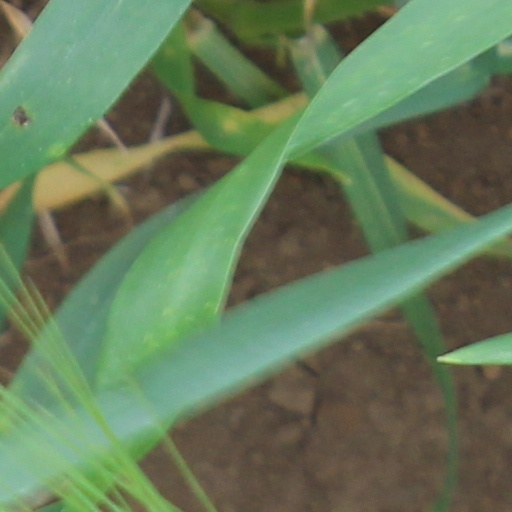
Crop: wheat